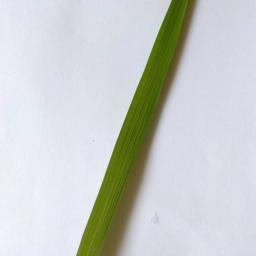
Label: Rice___Healthy